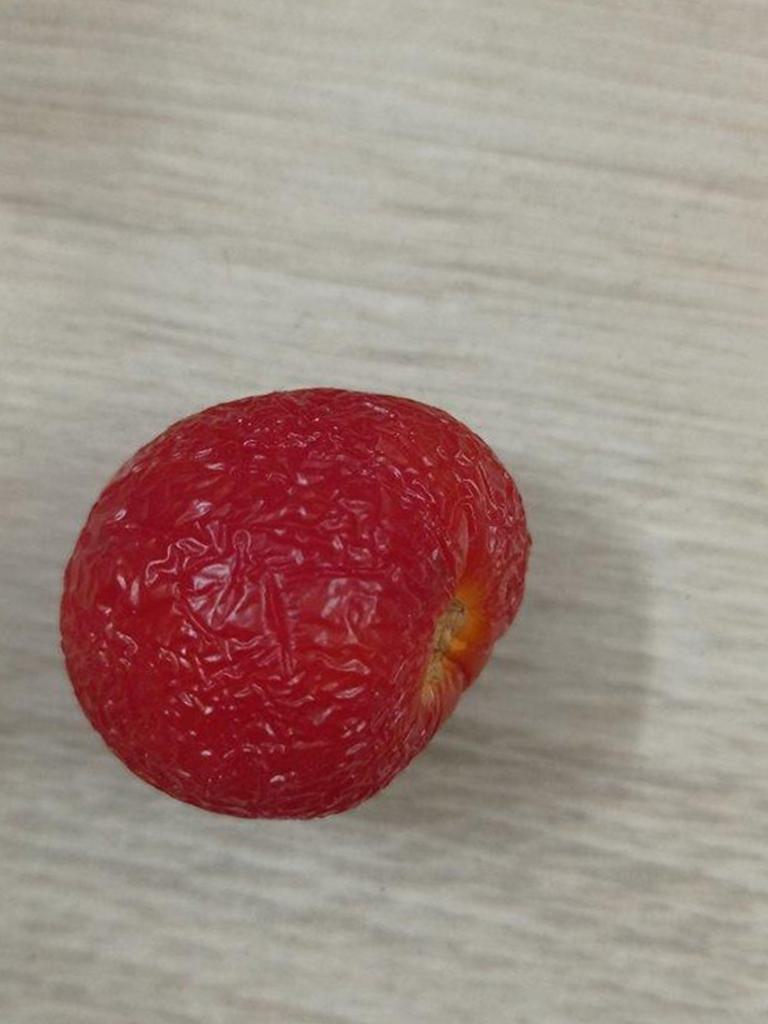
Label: Rotten